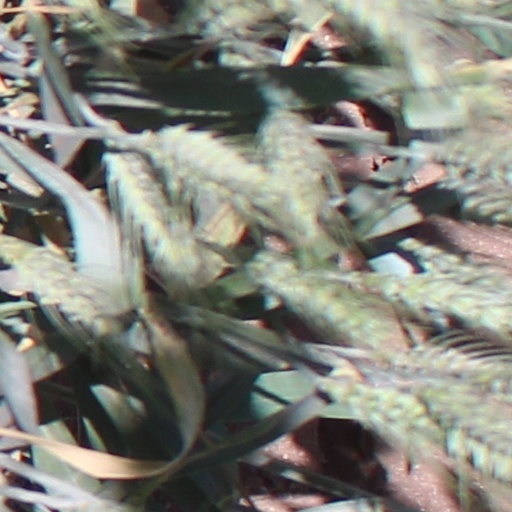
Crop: wheat